Pikmin 3

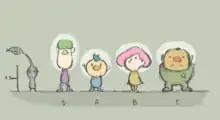
Concept art of "Pikmin 3" characters Alph, Brittany, Charlie (each labeled 'A', 'B', and 'C', respectively), a Pikmin, and an unnamed fourth character (labeled 'D') who was removed during development

"Pikmin 3" retains the Red, Yellow, and Blue Pikmin, and also introduces two Pikmin types: the grey-colored Rock Pikmin, which can destroy tough barriers and are immune to being crushed by heavy objects; and the pink-colored Winged Pikmin, which can attack airborne enemies and travel through the air and over water. The game also retains the White Pikmin, which poisons enemies when eaten, and the Purple Pikmin, which have the strength of ten Pikmin, both which are from Pikmin 2, but are only available in the side modes of this game.